Uniting Church in Australia

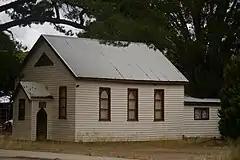
Church in Mundijong (built 1905)

The UCA was one of the first Australian churches to grant self-determination to its indigenous members through the Uniting Aboriginal and Islander Christian Congress. Partnerships exist with South Pacific and Asian churches, especially those which share a Congregational, Presbyterian or Methodist heritage. An increasing number of ethnic churches worship in their own languages as well as in English. Five to seven per cent of the membership worship in languages other than English, including Aboriginal languages.